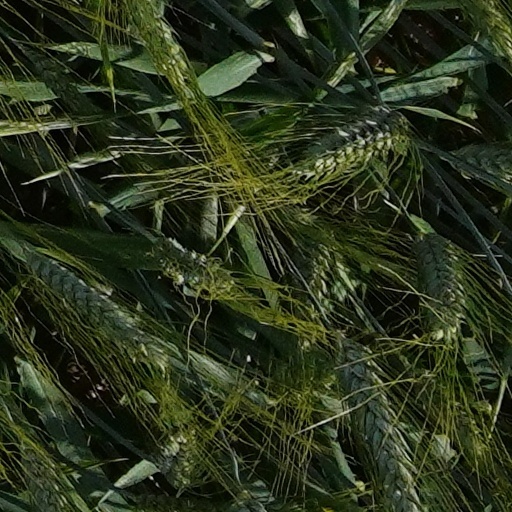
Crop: wheat